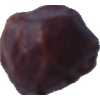
Label: dates